SOK Group

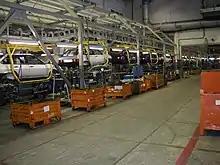
The RosLada factory in 2005

The SOK Group started in 1994 as an AvtoVAZ dealership, growing to become one of the main automotive companies in Russia. SOK managed to gain control of RosLada, an automotive plant that had been established in 1998 on the grounds of the former Luch Design Bureau in Syzran, and used it to produce old AvtoVAZ models.